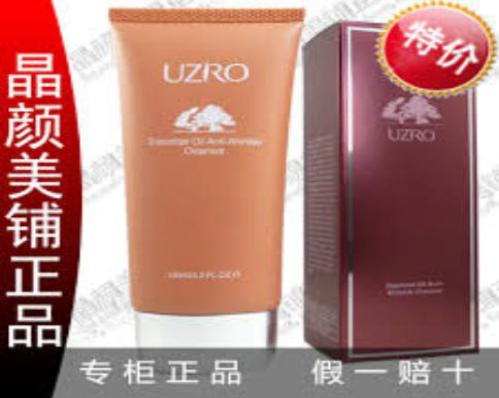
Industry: Necessities